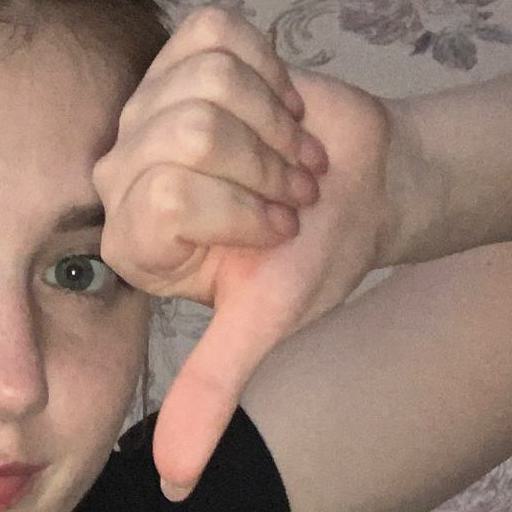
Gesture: dislike